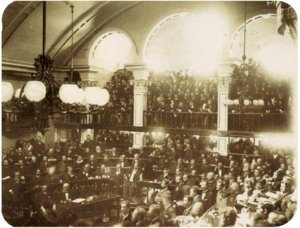
L’empire du Brésil ou, abusivement, l’Empire brésilien est une entité politique qui occupe, au xixᵉ siècle, sensiblement les territoires qui constituent le Brésil actuel. Il s'agit alors d'une monarchie constitutionnelle parlementaire et représentative dont les souverains successifs sont les empereurs Pierre Iᵉʳ et Pierre II, tous deux membres de la maison de Bragance, une branche de la dynastie capétienne vieille de mille ans. D'abord colonie du royaume de Portugal, le Brésil devient le siège de l'empire colonial portugais en 1808, lorsque le futur roi Jean VI, alors régent de Portugal, s'enfuit de son pays après son invasion par les troupes de Napoléon Iᵉʳ. La famille royale s'installe alors avec son gouvernement dans la ville brésilienne de Rio de Janeiro. Quelques années après la libération du Portugal, Jean VI retourne en Europe en 1821, mais laisse son fils aîné et héritier, l'infant Pierre, à la tête du Brésil en qualité de régent.